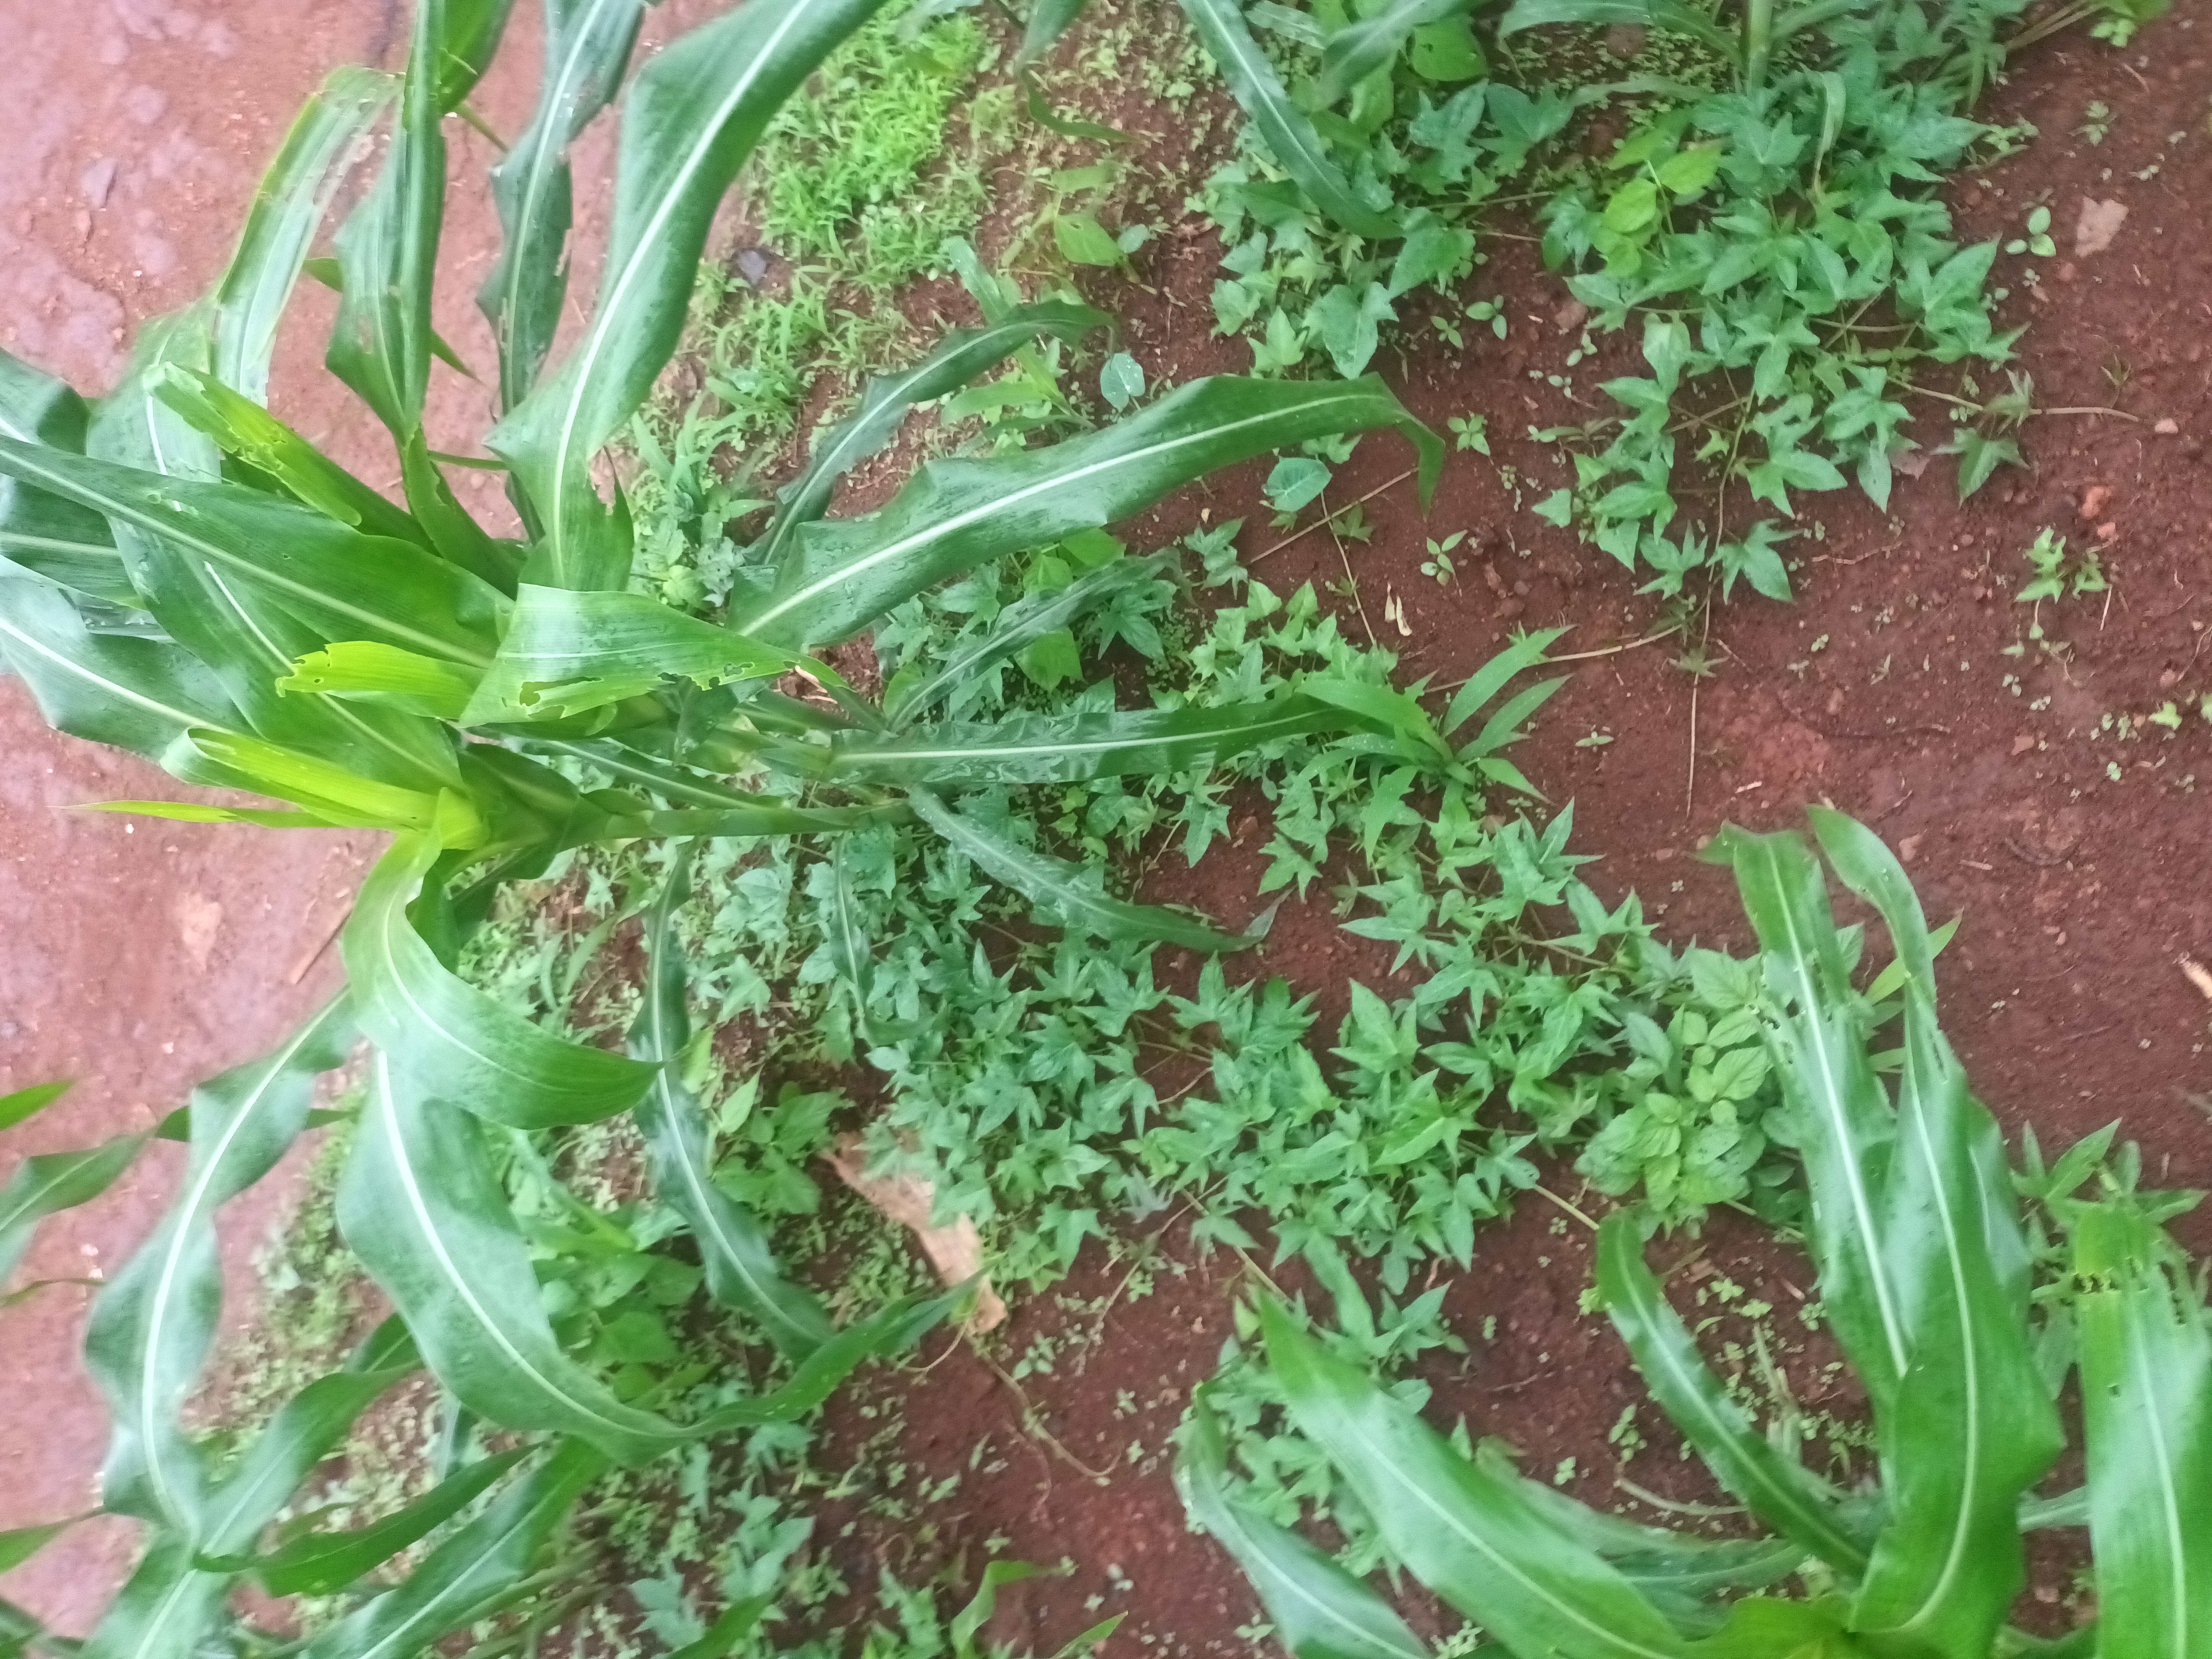
Label: spodoptera_frugiperda